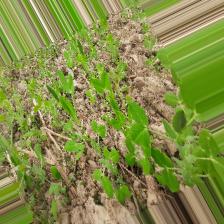
Label: Normal